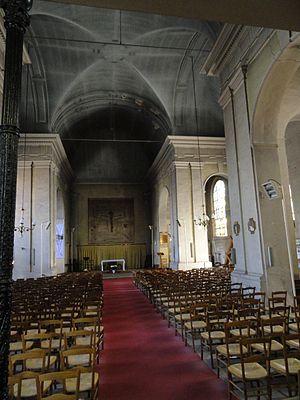
L'église Saint-Germain est une église catholique située à Pantin, en France. Elle est dédiée à saint Germain.